Come Undone (film)

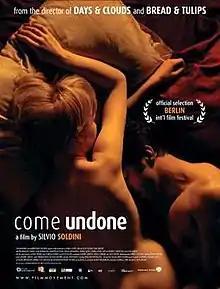

Come Undone is a 2010 film directed by Italian director Silvio Soldini. It tells a story of a woman named Anna who have passionate relationship with a man who are each in a relationship.